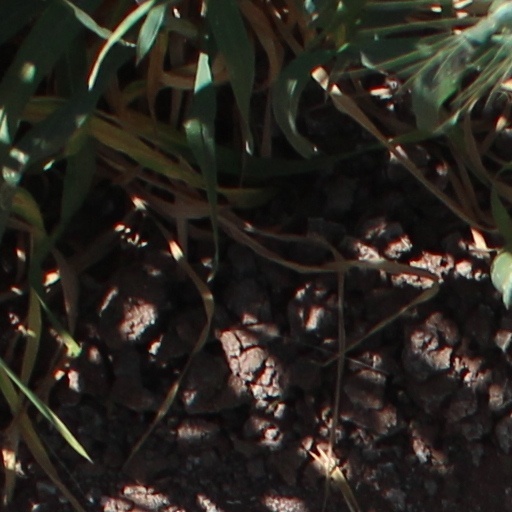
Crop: wheat